Women in brewing

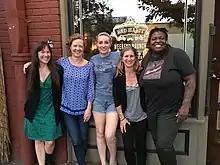
Oregonian women who work in the industry include (left to right) Sarah Pederson, owner of Saraveza, Lucy Burningham, writer, Natalie Baldwin, brewer, Emily Engdahl, director of the Pink Boots Society, and Lee Hedgmon, homebrewer and professional distiller.

Women of Native American societies in North America including the Apache, Maricopa, Pima, and Tohono O'odham brewed a Saguaro cactus beer or wine, called "tiswin" for rituals. Apache women also produced a product made from corn, which was similar to Mexican beers, known as "tulpi" or "tulapa" which was used in girls' puberty rites. The puberty ceremony includes four days of prayer, fasting, consumption of ritual food and drink, and runs dedicated to the White Painted Lady, an Apache deity. The Coahuiltecan and other tribes from their Texas vicinity made an intoxicant from yucca and the red beans of the mountain laurel.